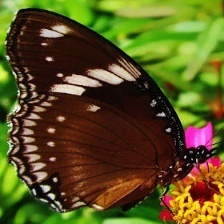
Species: GREAT EGGFLY